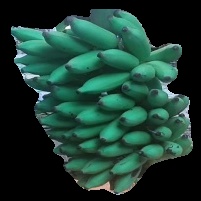
Variety: elakki-bale
Grade: grade2